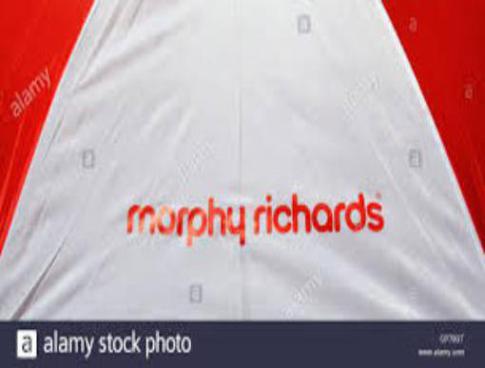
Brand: morphy richards
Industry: Necessities